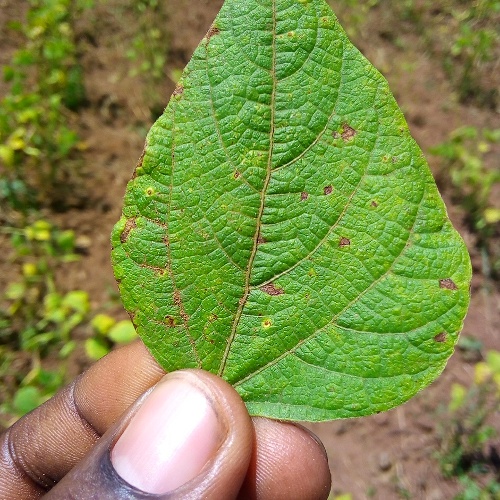
Leaf condition: angular_leaf_spot